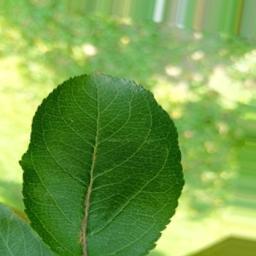
Label: Healthy